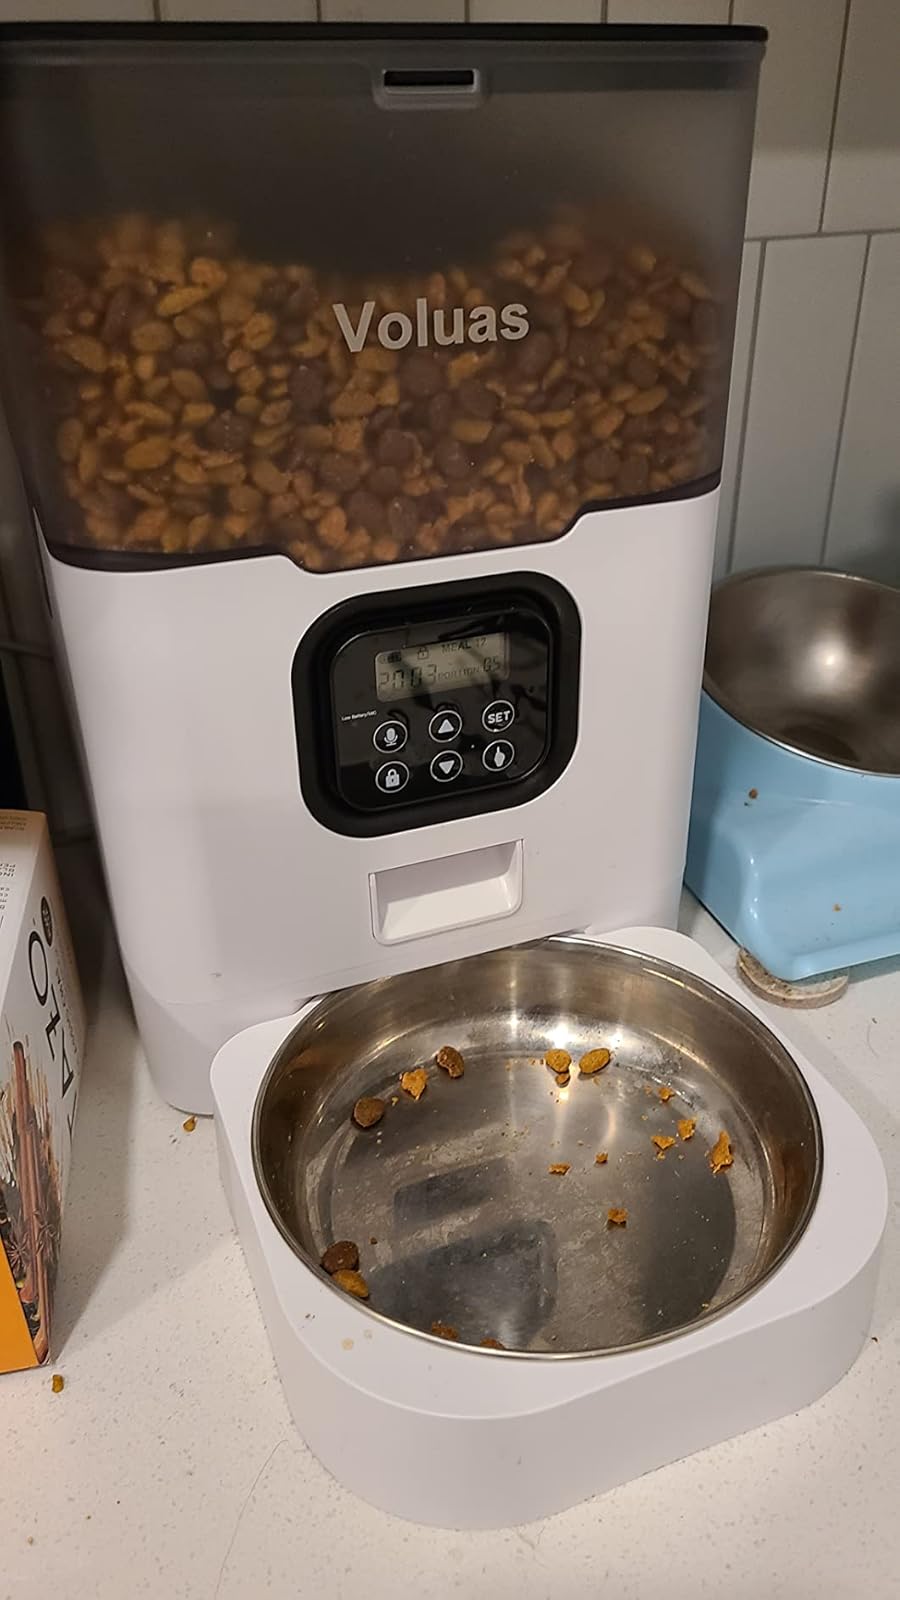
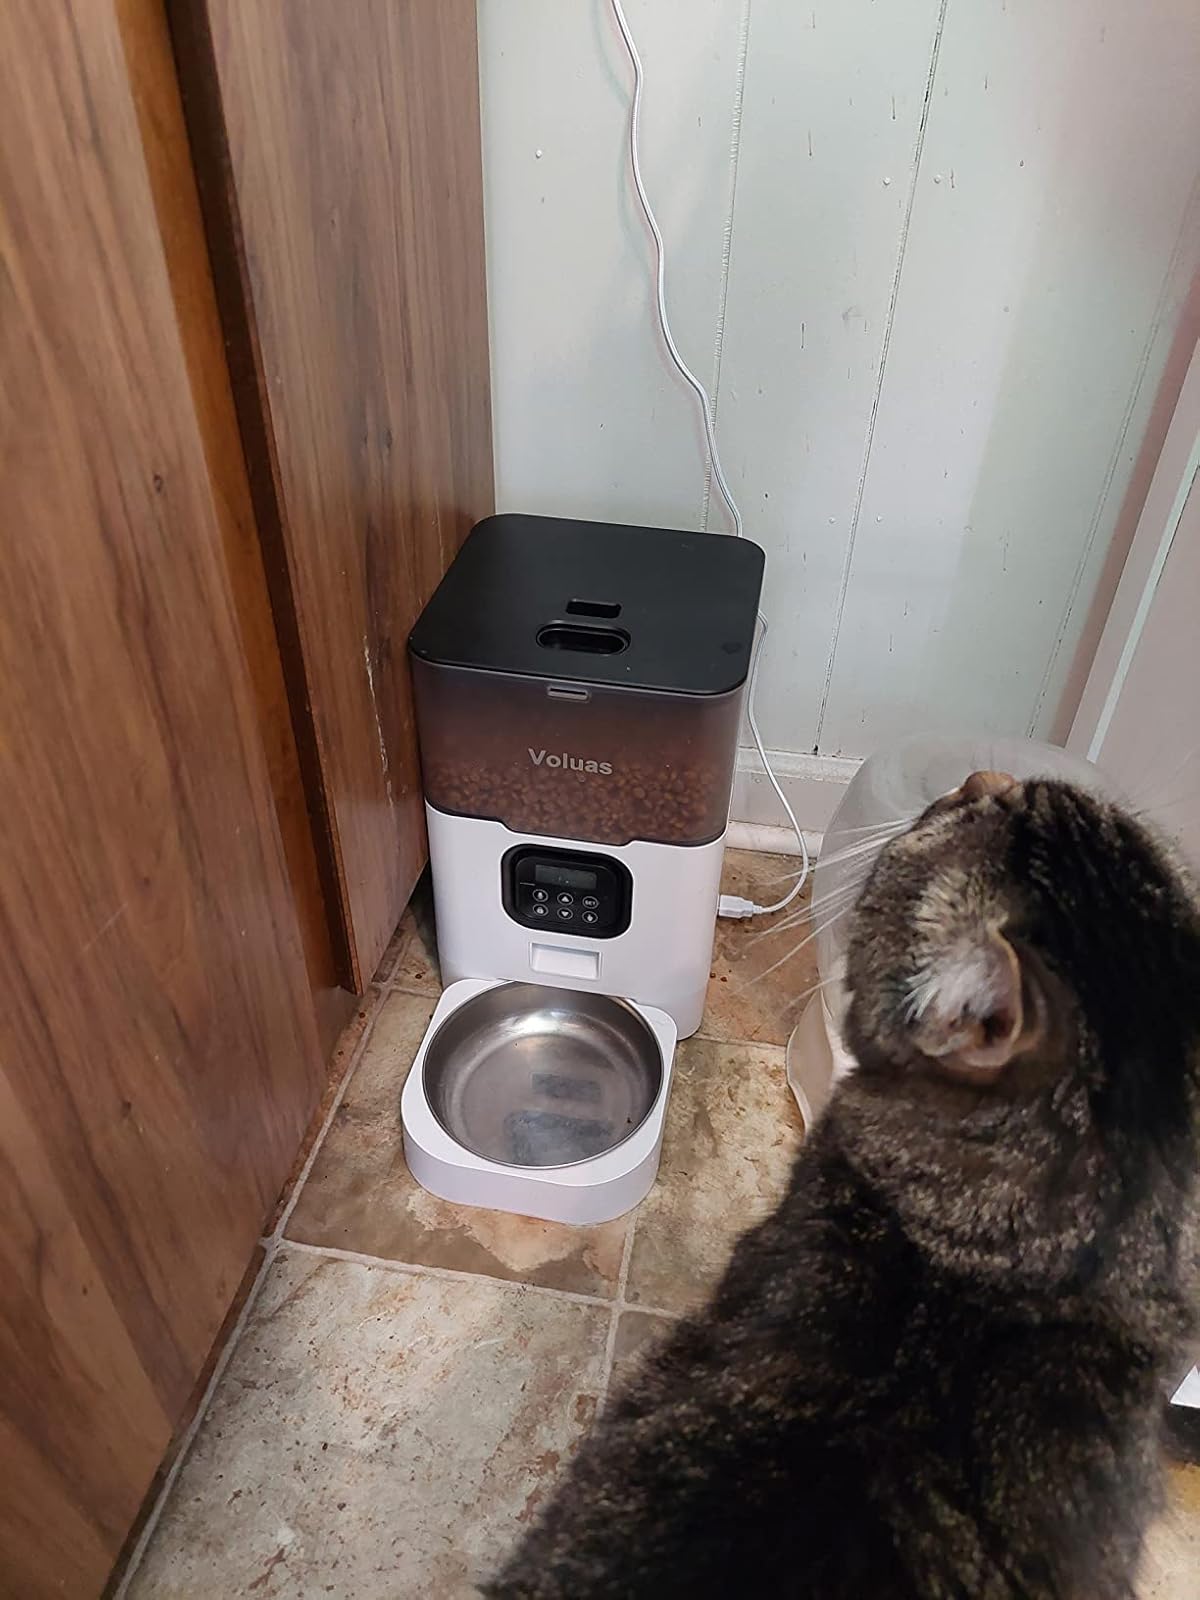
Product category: items_feeder
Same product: yes